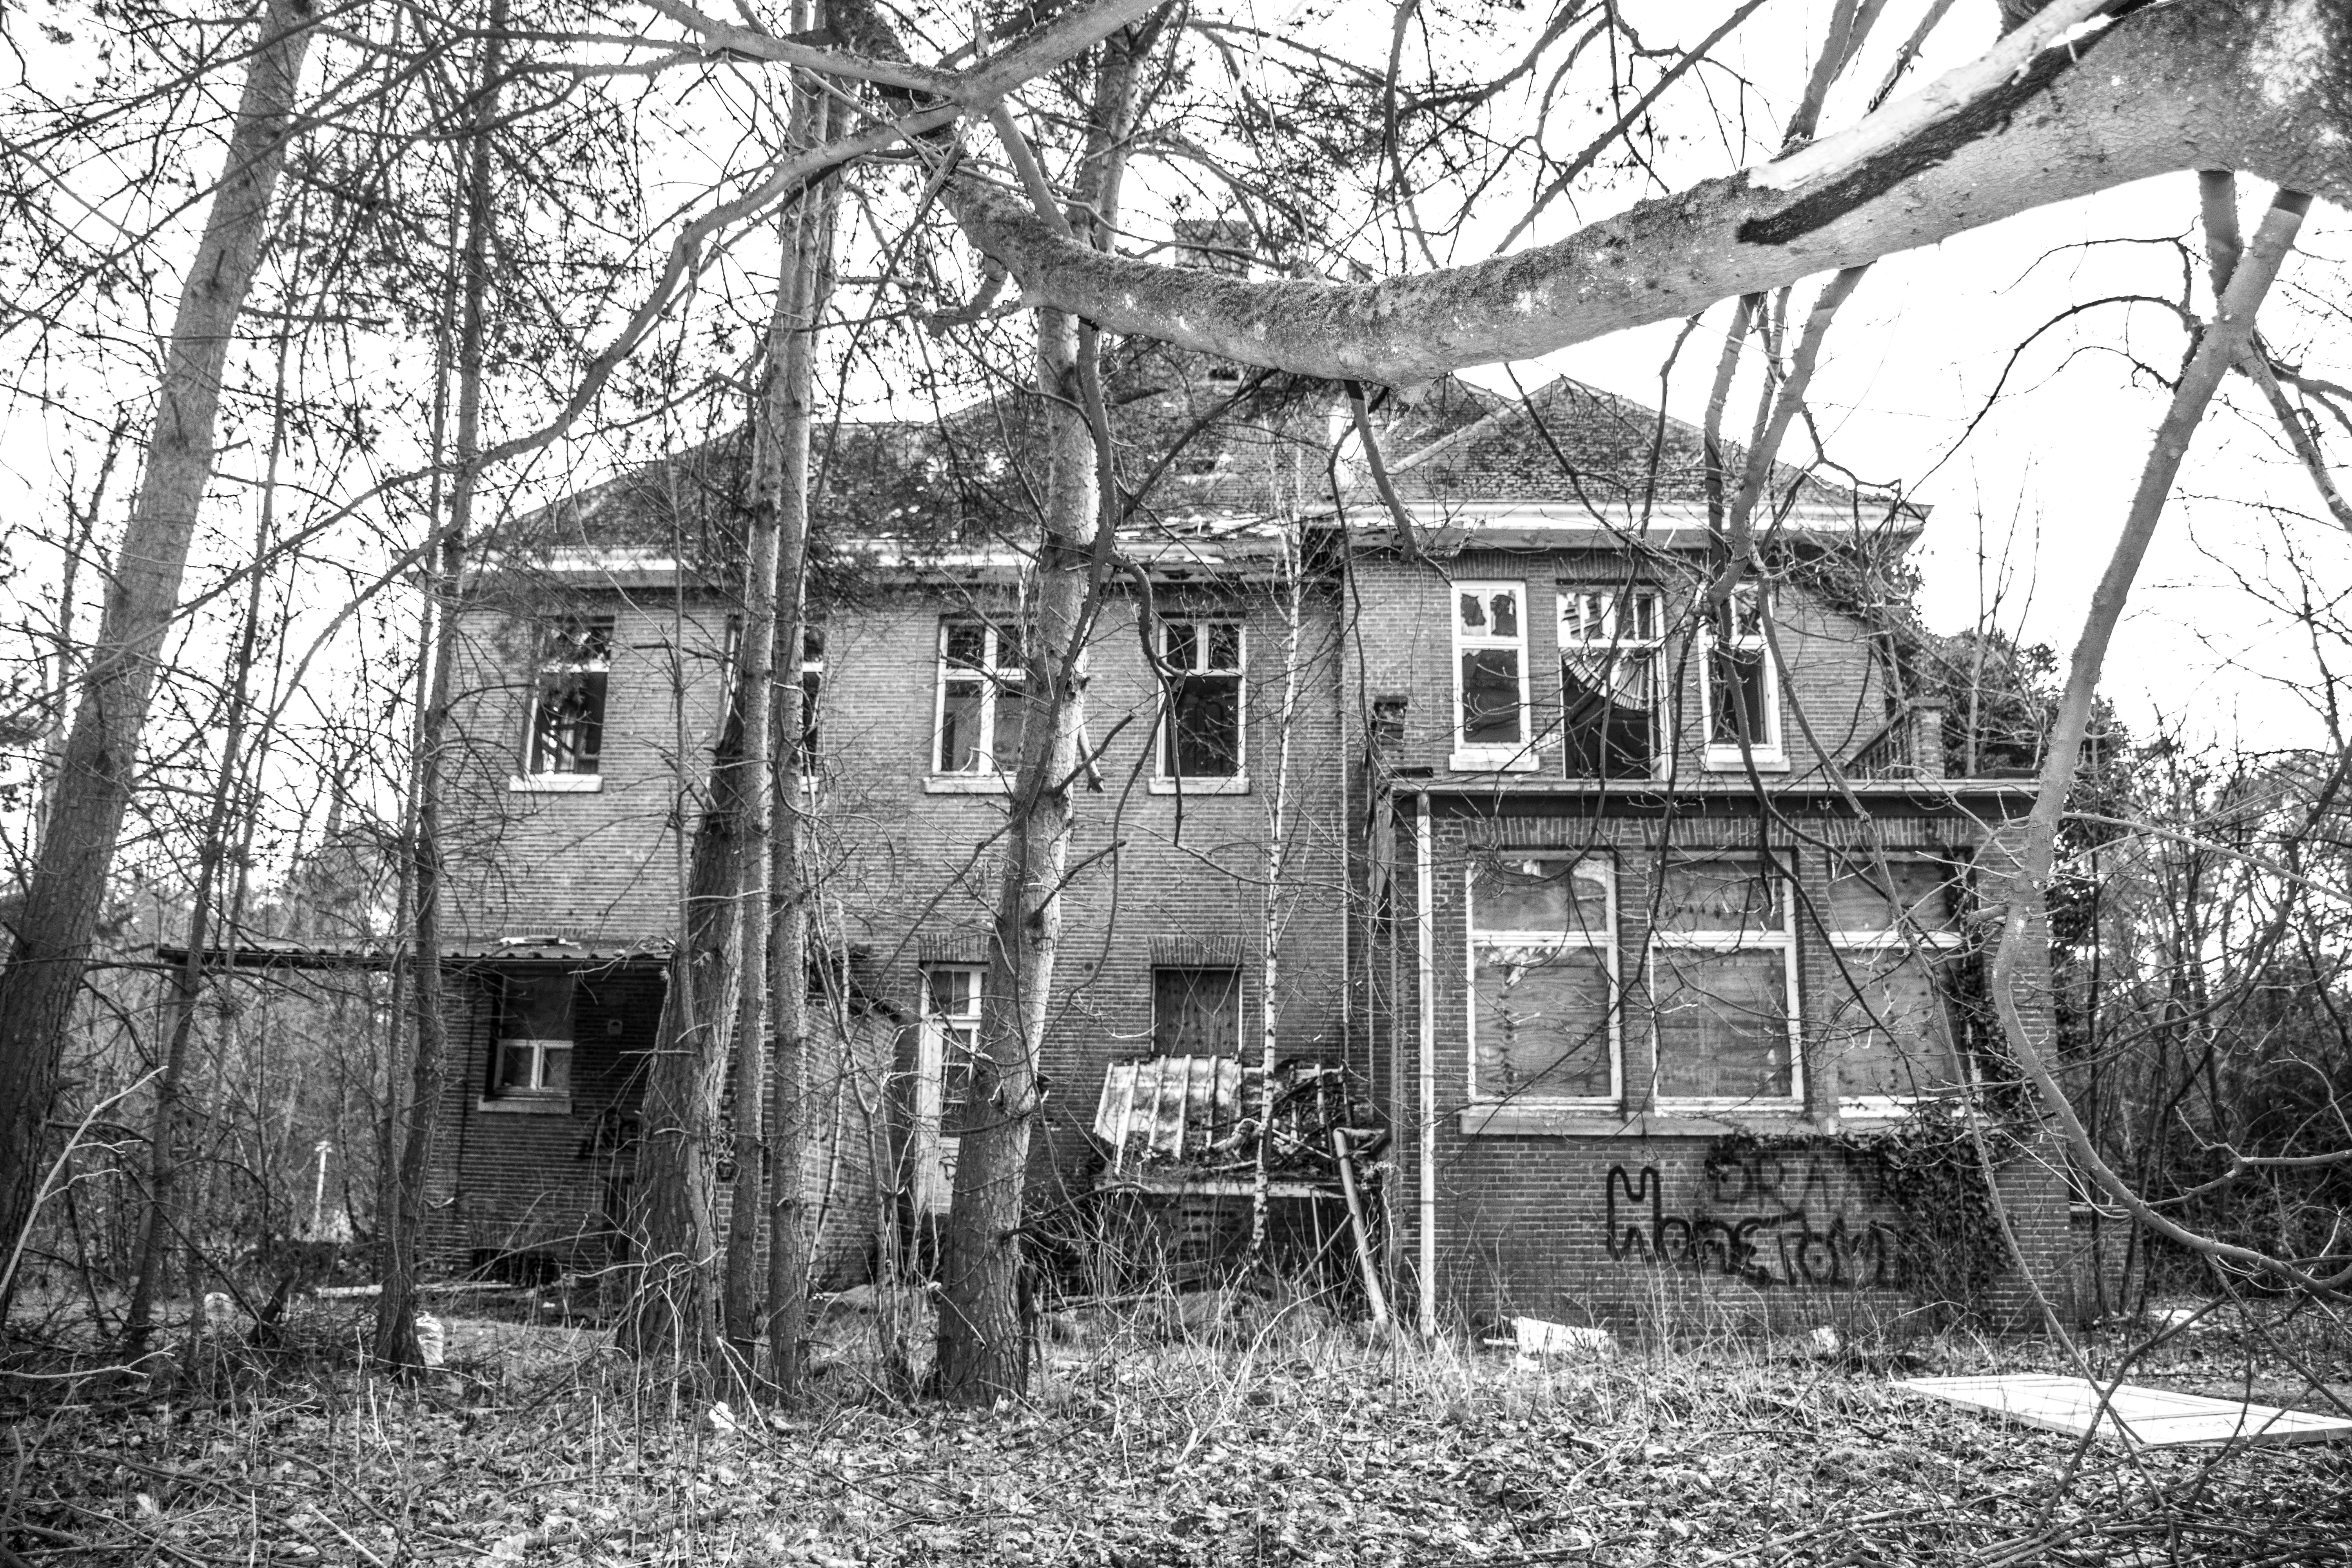
house, property, building, home, tree, architecture, estate, historic house, roof, shack, black and white, cottage, mansion, plantation, manor house, farmhouse